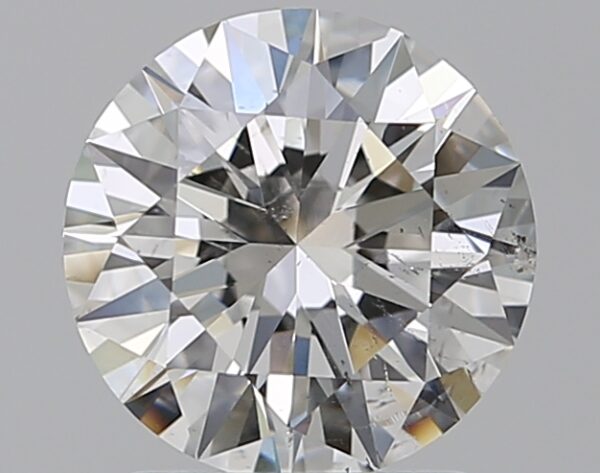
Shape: round
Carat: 1.5
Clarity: SI1
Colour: G
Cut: EX
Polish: EX
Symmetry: EX
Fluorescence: N
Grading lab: GIA
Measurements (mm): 7.46 x 7.51 x 4.49